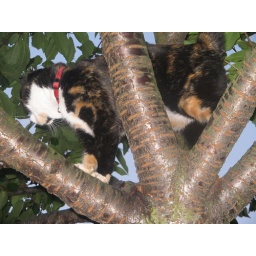
Tortoiseshell cat stuck in a tree